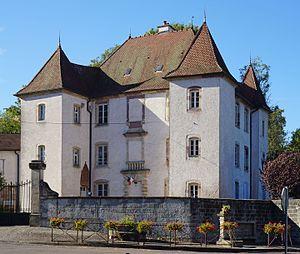
Le château de Quers qui abrite la mairie, la bibliothèque-médiathèque et la salle polyvalente.
Cet article recense les monuments historiques de la Haute-Saône, en France, pour la partie sud-est du département.
Quers est une commune française située dans le département de la Haute-Saône, en région Bourgogne-Franche-Comté.
Le château de Quers est un château situé à Quers, en France.